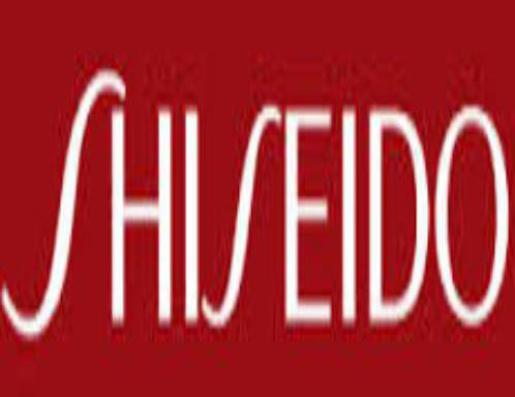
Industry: Necessities